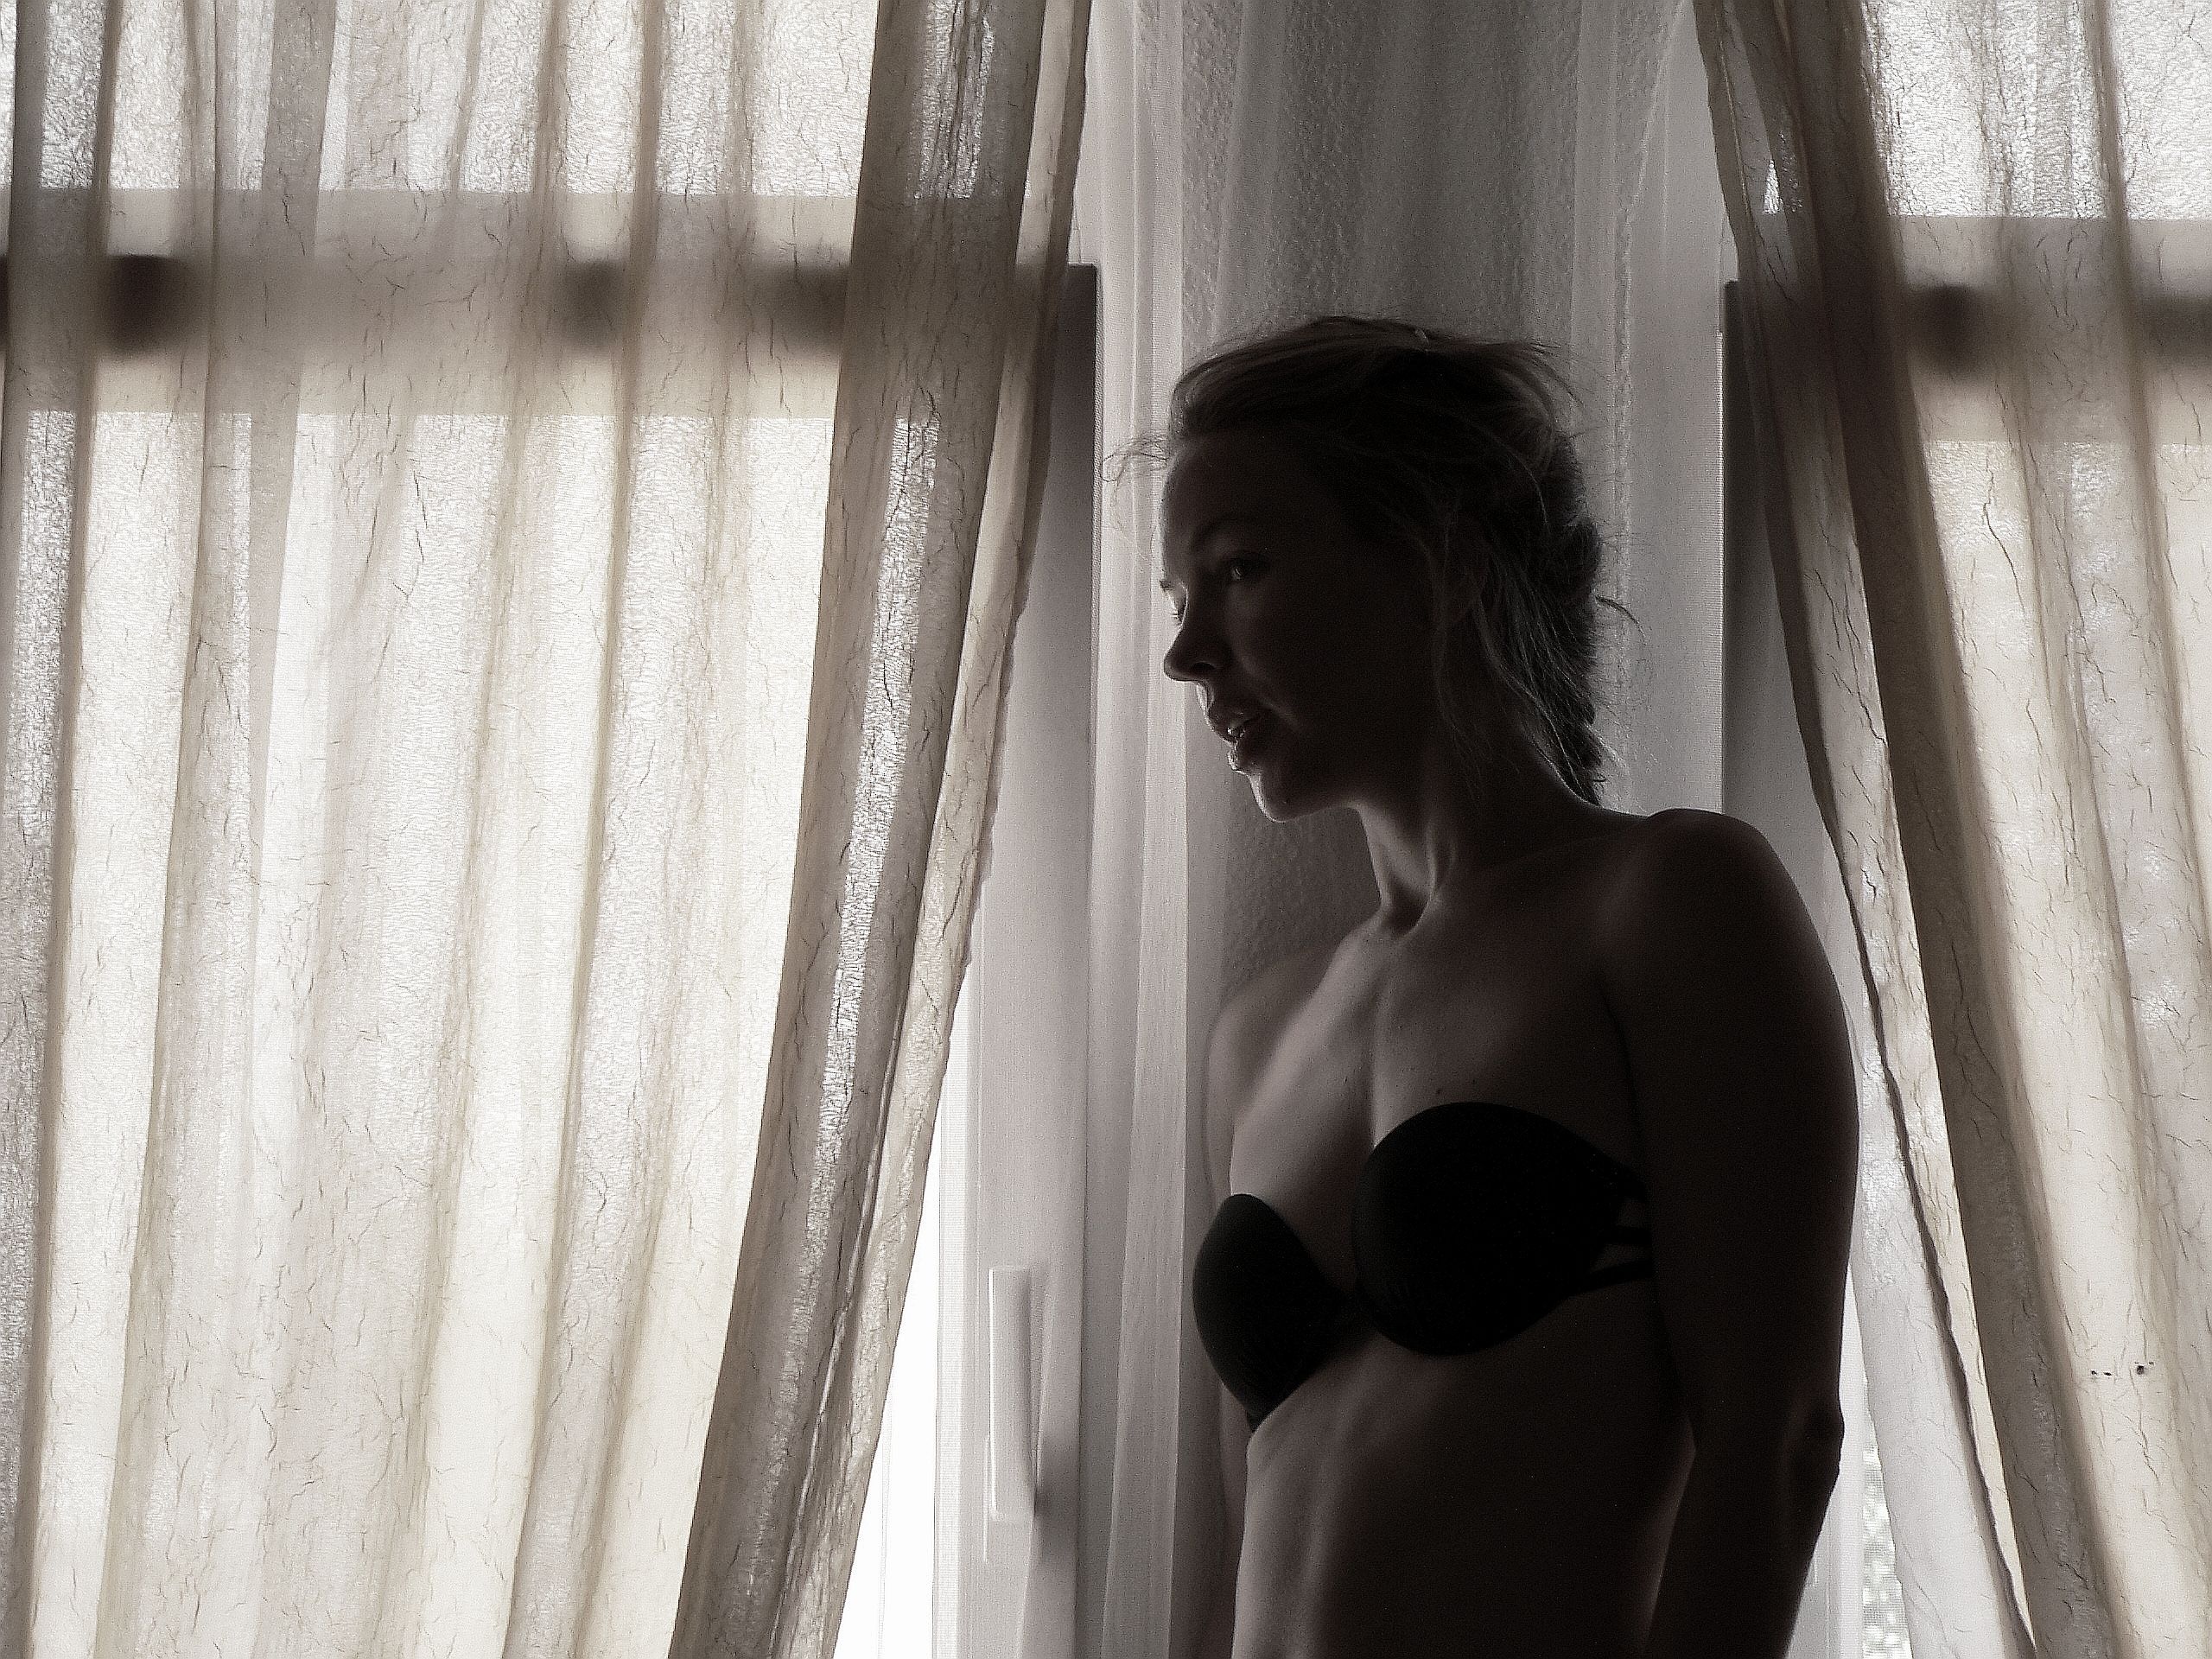
silhouette, girl, woman, white, photography, window, home, portrait, model, fashion, black, lady, dress, women, photograph, beauty, image, emotion, bra, interaction, photo shoot, art model